Henri Mitterand

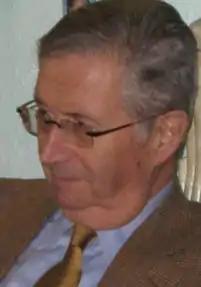

Henri Mitterand (7 August 1928 – 8 October 2021) was a French academic, author, critic, and editor. He was a specialist on the works of Émile Zola, one of the founders of sociological criticism in France.